Alex Vause

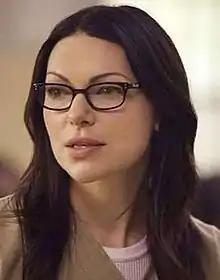
Laura Prepon as Alex Vause

Alex Vause is a fictional character played by Laura Prepon on the Netflix series, "Orange Is the New Black". The character is loosely based on the real ex-girlfriend of Piper Kerman, author of "". Before her arrest, Vause worked for an international drug cartel and was in a relationship with protagonist Piper Chapman, who once transported drug money for her during their travels. Vause is portrayed as the catalyst for Chapman's indictment. She is reunited with her ex-lover in federal prison, nearly a decade after the events that led to their breakup. Her relationship with Chapman is reignited, as they carry out a tumultuous love affair in prison.